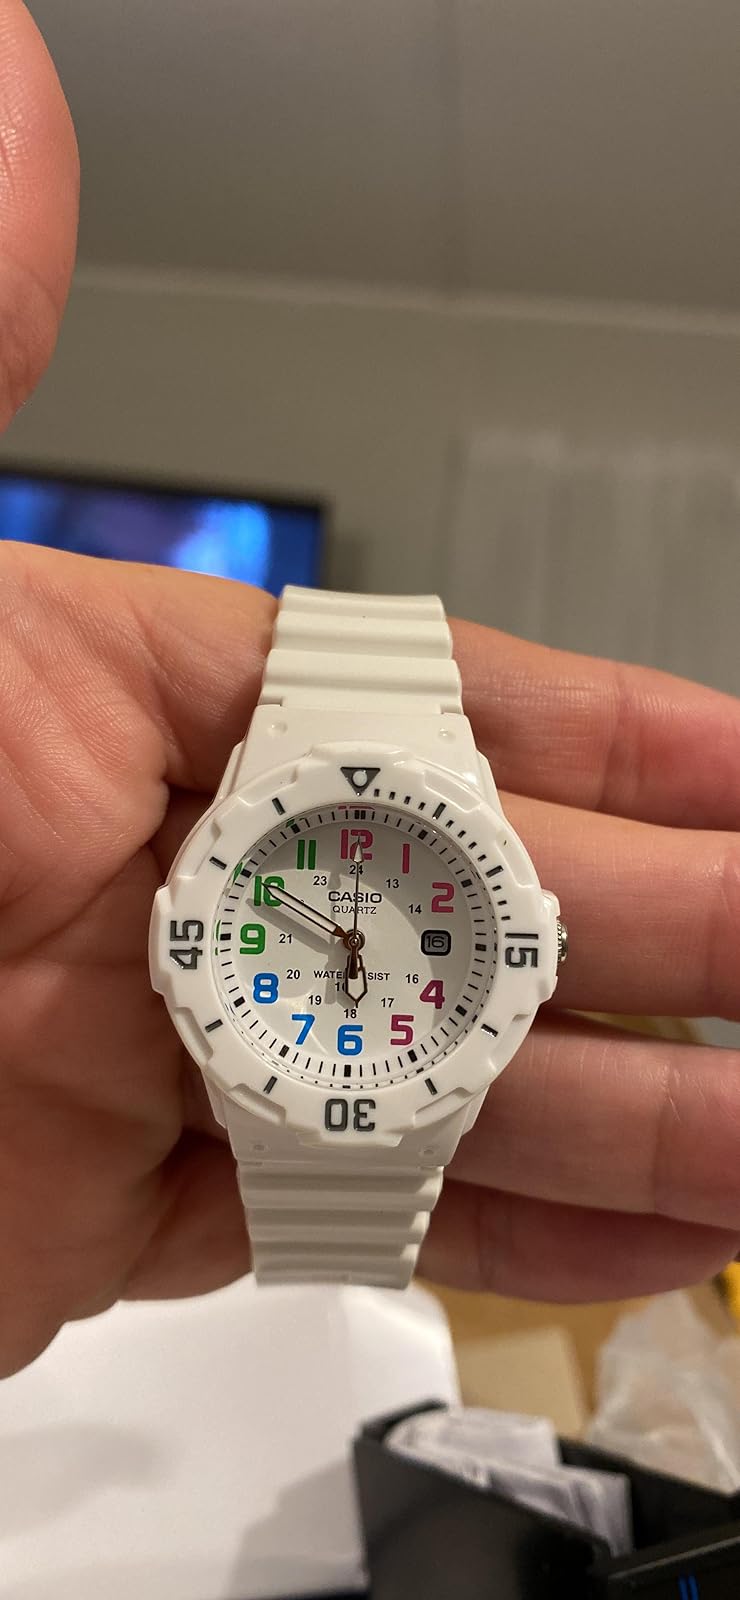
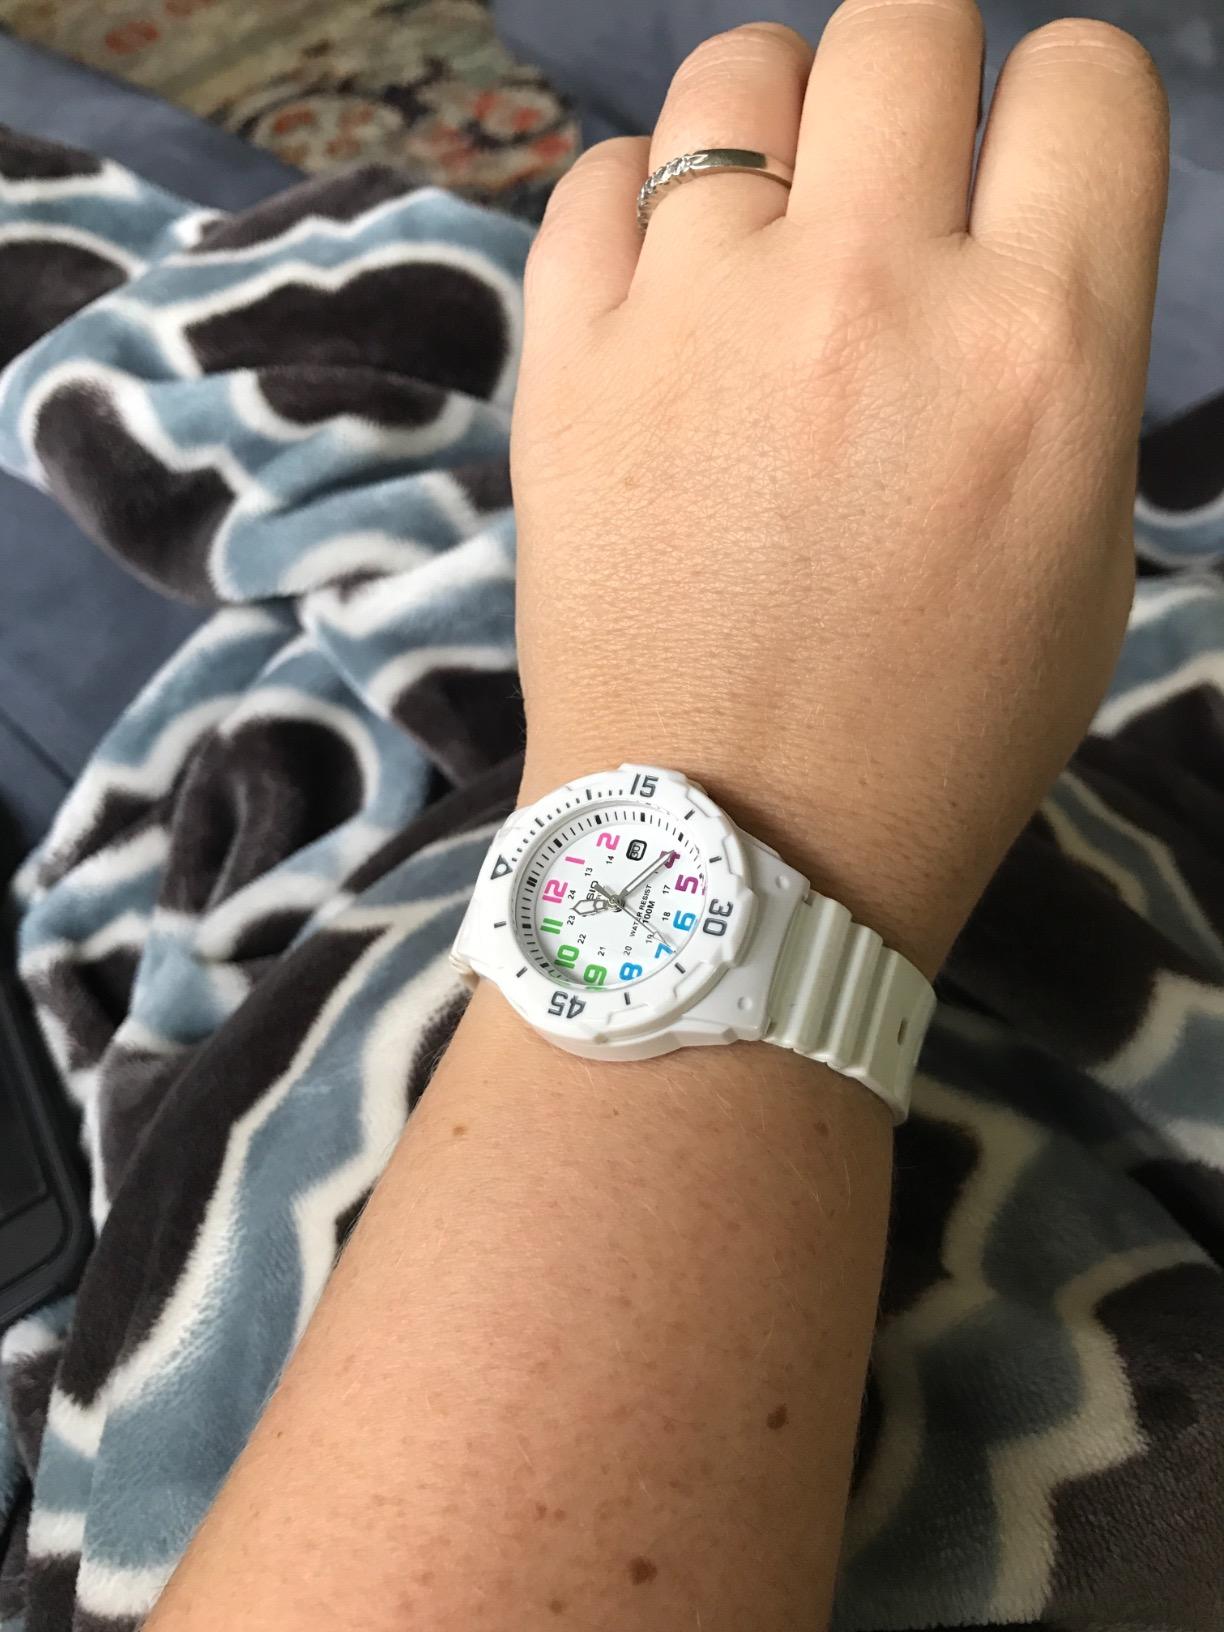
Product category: accessories_watch
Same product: yes